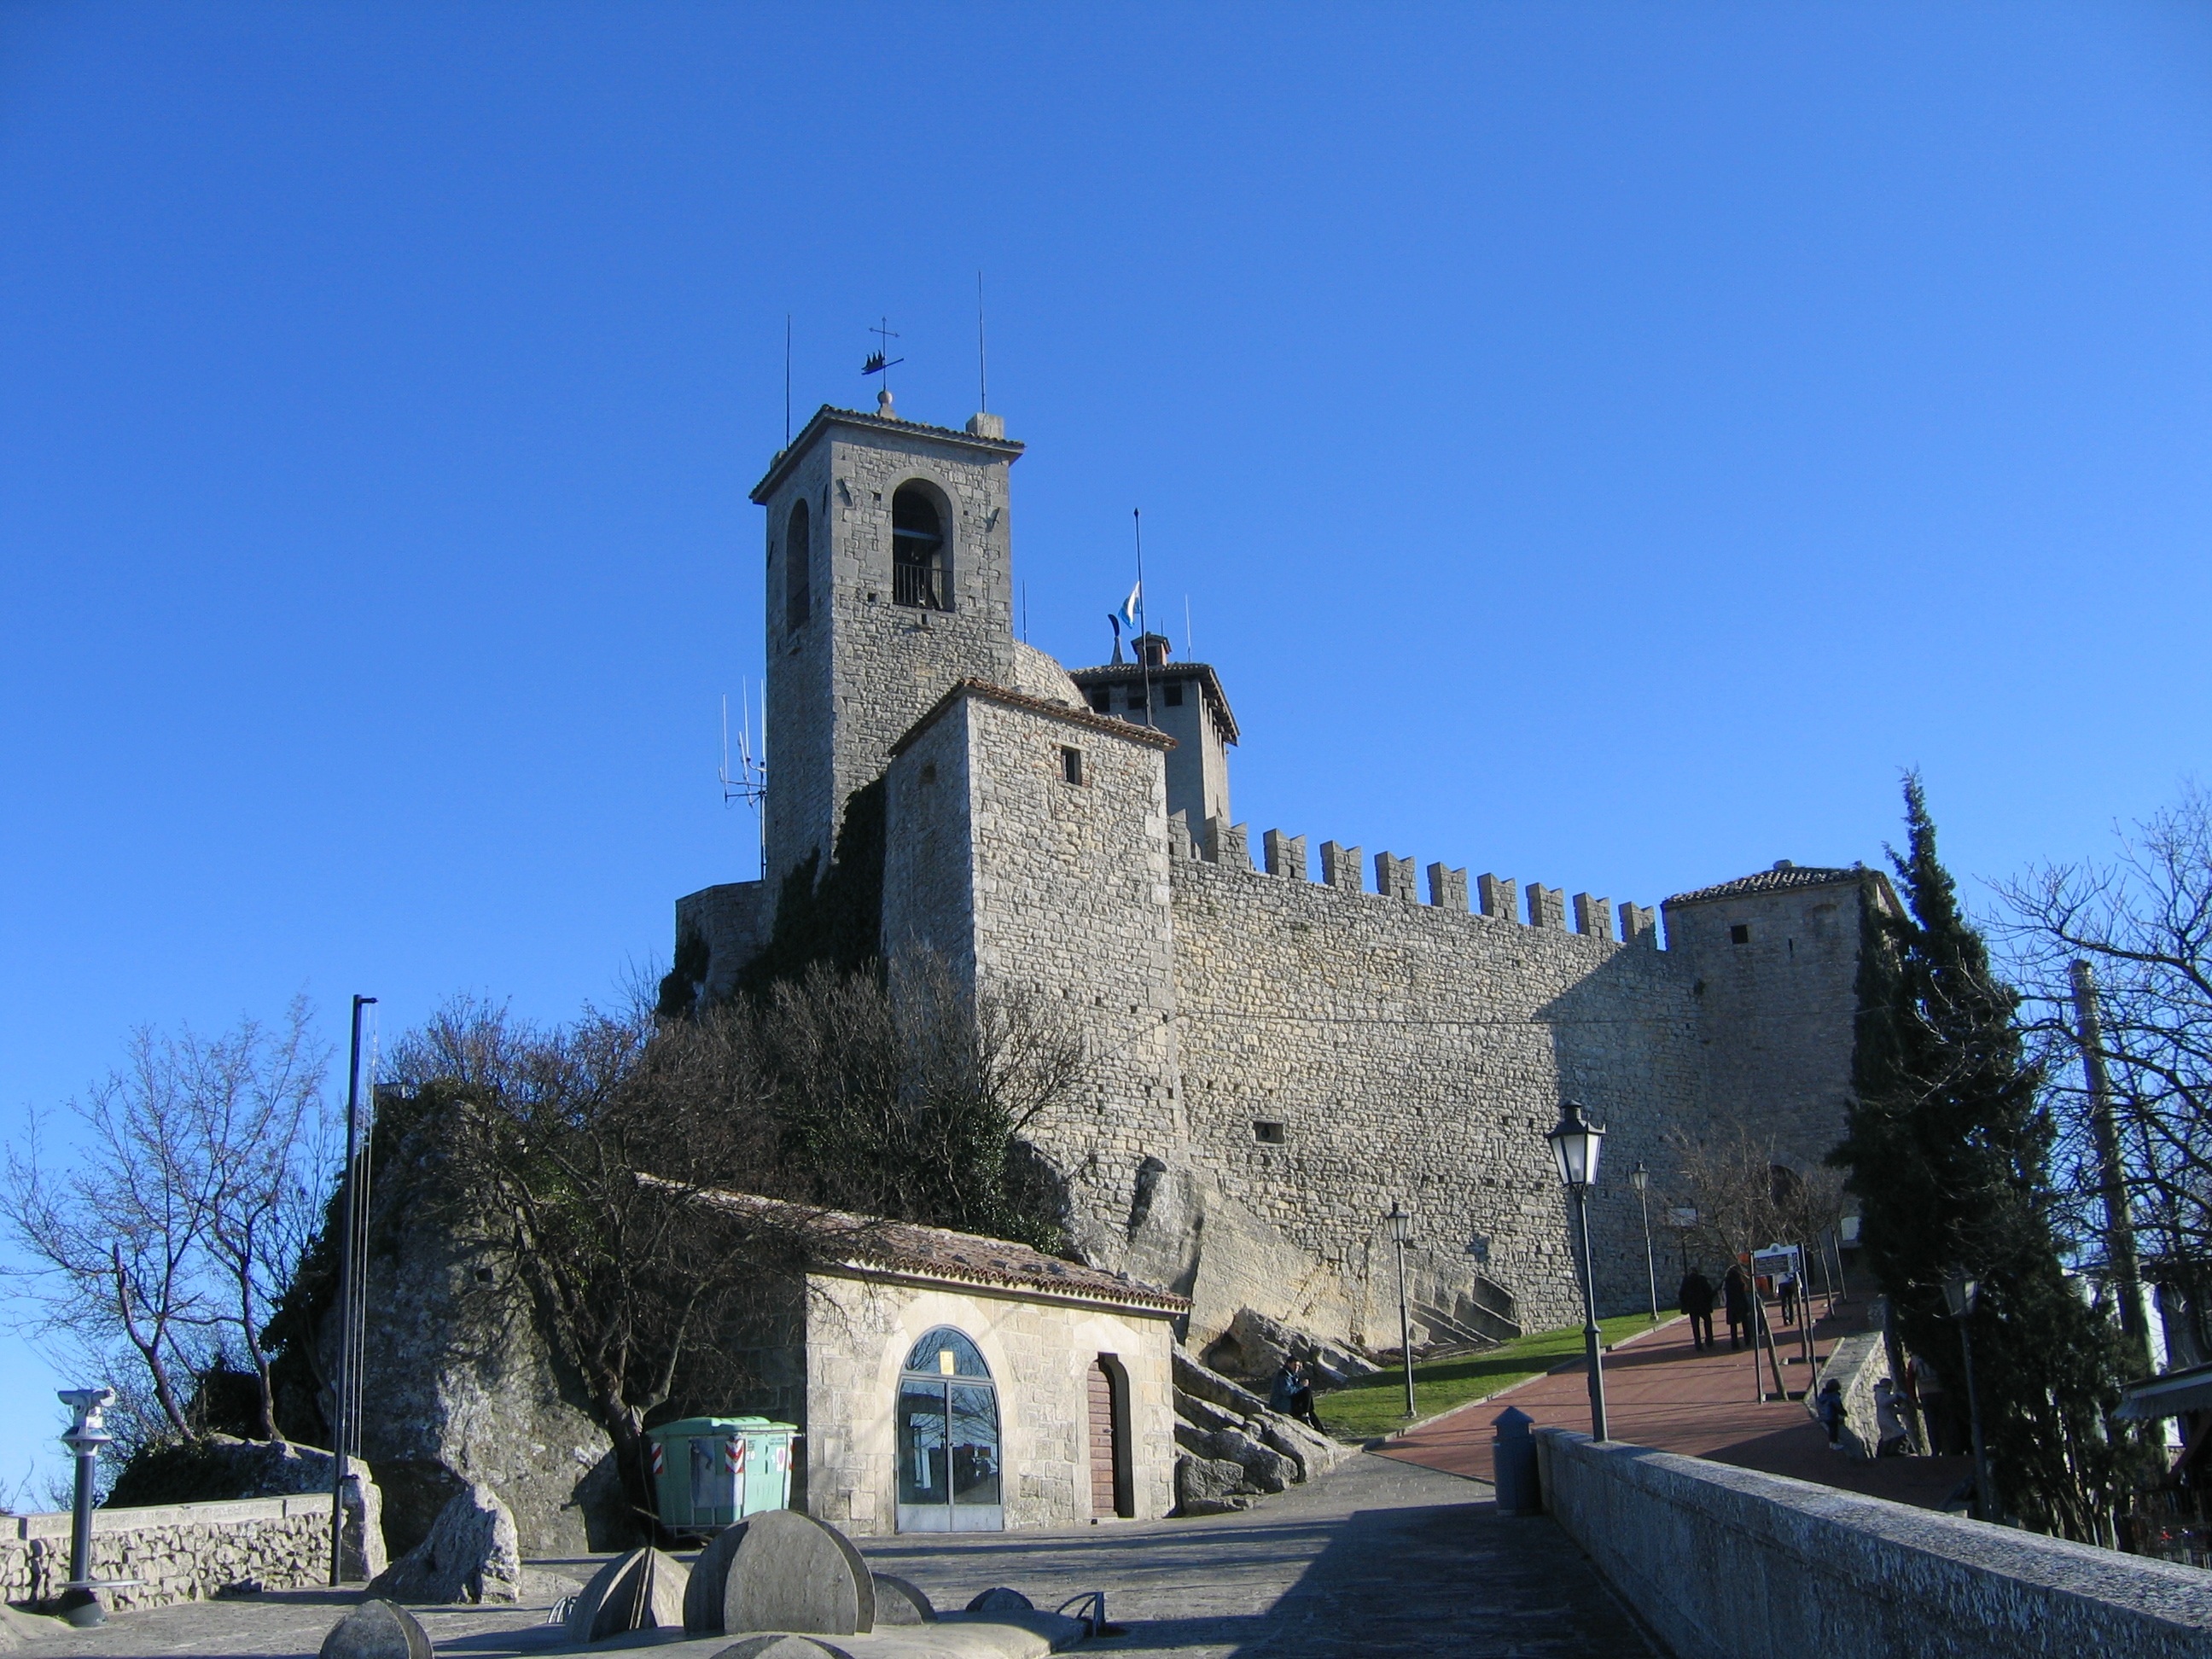
town, building, chateau, tower, castle, church, cathedral, chapel, place of worship, steeple, monastery, torre, middle ages